The Annex

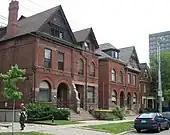
The area has many homes built in the late 19th century.

The Annex is mainly residential, and streets are lined with tall trees dwarfing the large Victorian and Edwardian houses, most of them built between 1880 and the early 1900s. The 1950s and 1960s saw the replacement of some houses with mid-rise (and a handful of high-rise) apartment buildings in the International style. These were surrounded with landscaped green spaces in an attempt to better fit into the neighbourhood. Due to a government freeze on development in 1975 for buildings higher than 45 feet, most of the original houses still exist.